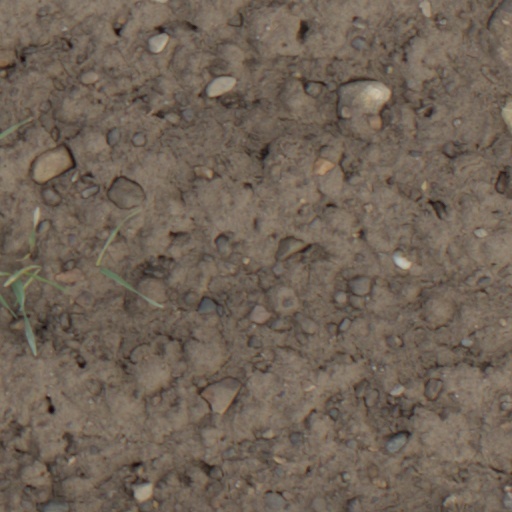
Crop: wheat